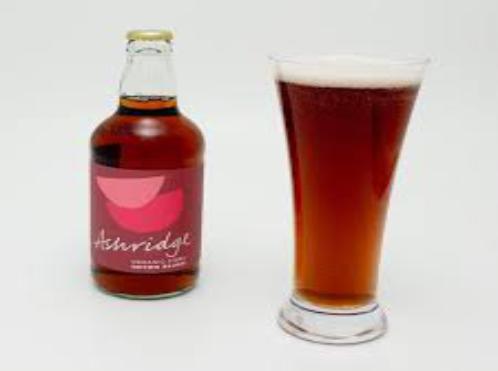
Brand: Ashridge Cider
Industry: Food